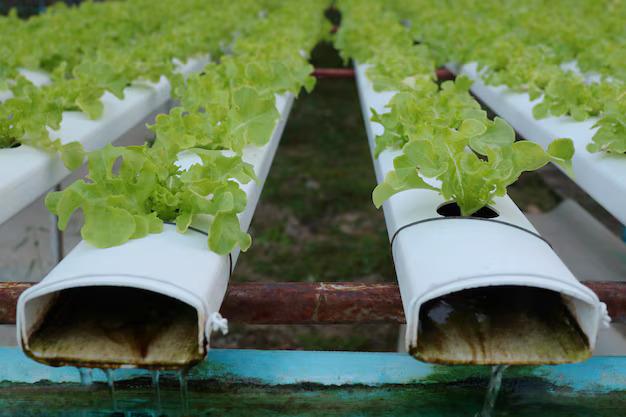
Mfumo ambapo mimea yenye majani mabichi inakua ndani ya mabomba meupe, yaliyopangwa kwa usawa. Kuna mistari miwili ya mabomba, inayoonekana, na kila bomba lina mashimo ambapo mimea imepandwa, ikionyesha mfumo wa kilimo bila udongo.